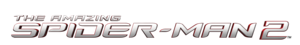
The Amazing Spider-Man 2
The Amazing Spider-Man 2 er en amerikansk superheltefilm fra 2014 instrueret af Marc Webb.